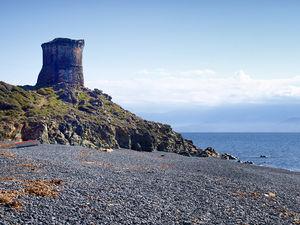
U Guade grande est un petit fleuve côtier français qui coule dans le département de la Haute-Corse et se jette dans la Mer Méditerranée.
La tour d'Albo est une tour génoise en ruines située dans la commune d'Ogliastro, dans le département français de la Haute-Corse. Elle est également appelée tour d'Ogliastro, tour d'Olchini et Torra del Greco.
Cette liste recense 83 tours génoises de Corse, soit 36 en Corse-du-Sud et 47 en Haute-Corse. Celles-ci sont présentées dans le sens horaire, en fonction de leur implantation, sur le littoral ou pas, depuis l'extrémité Nord de l'île. N'ont été retenues que les tours portées sur les cartes IGN, y compris celles qui sont aujourd'hui ruinées.
Ogliastro est une commune française située dans la circonscription départementale de la Haute-Corse et le territoire de la collectivité de Corse. Elle appartient à l'ancienne piève de Nonza, dans le Cap Corse.